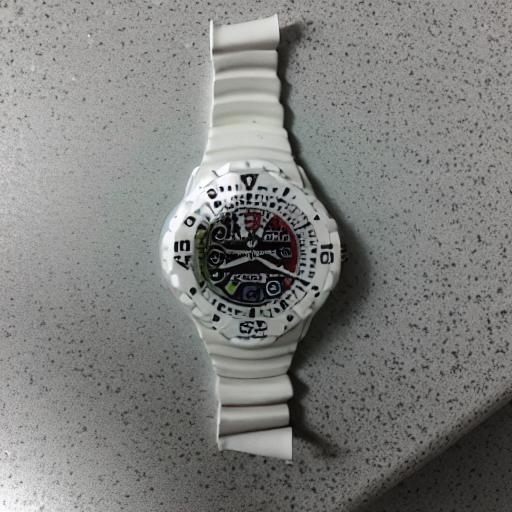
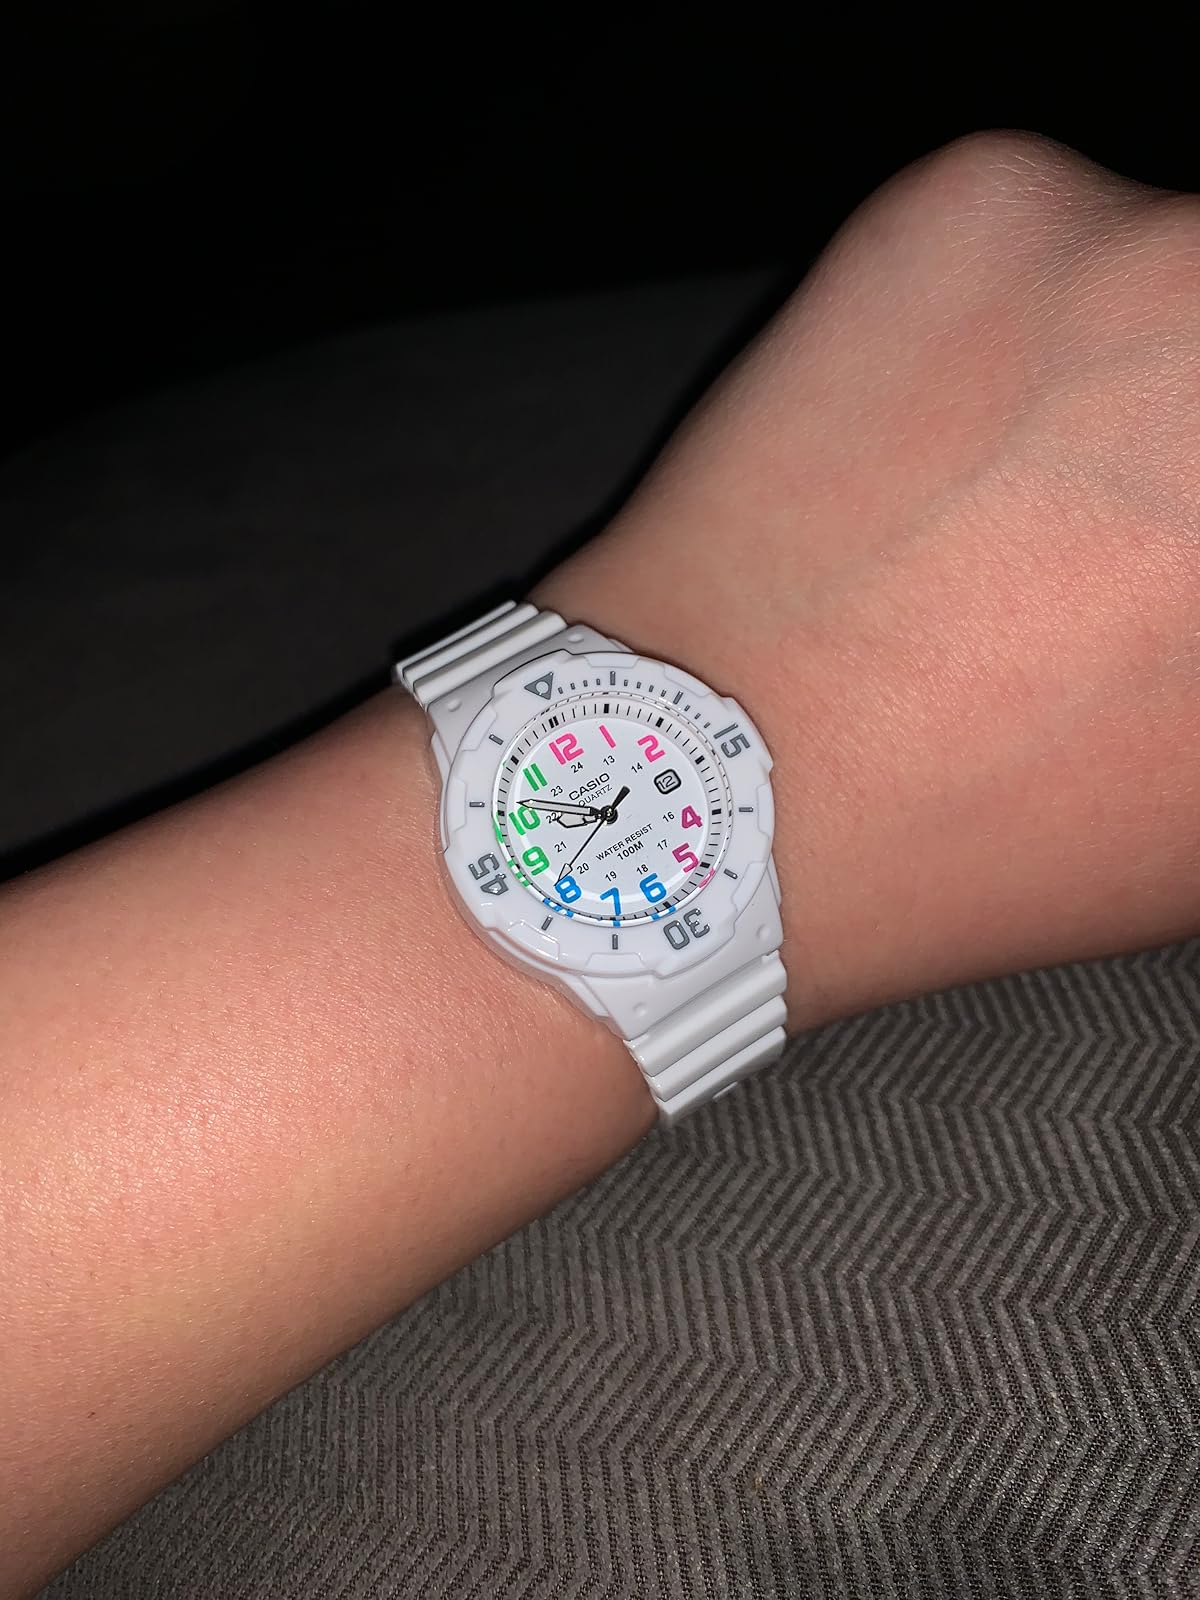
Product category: accessories_watch
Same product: no